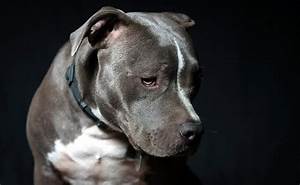
Label: cane